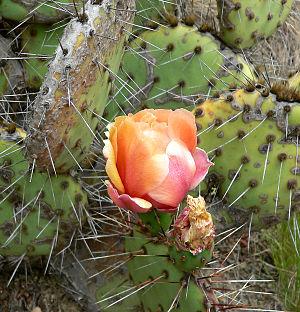
Opuntia phaeacantha est un cactus de la famille des Cactaceae et du genre Opuntia.